Australian Defence Force

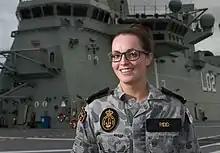
A female sailor assigned to HMAS "Canberra" in 2016

The number of ADF personnel has changed over the last 20 years. During the 1990s the strength of the ADF was reduced from around 70,000 to 50,000 permanent personnel as a result of budget cuts and the outsourcing of some military functions. The ADF began to grow from 2000 after the defence white paper released that year called for an expansion to the military's strength, though the size of the military decreased between the 2003–04 to 2005–06 financial years due to problems with attracting further recruits. By 2009–10 the ADF was above its budgeted size, leading to reductions until 2014–15. The size of the ADF grew between the 2014–15 and 2016–17 financial years. The ADF has not met its recruitment targets over the period since the 1995–96 financial year.